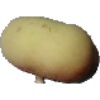
Label: Peach Flat 1